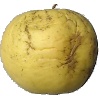
Label: golden_apple